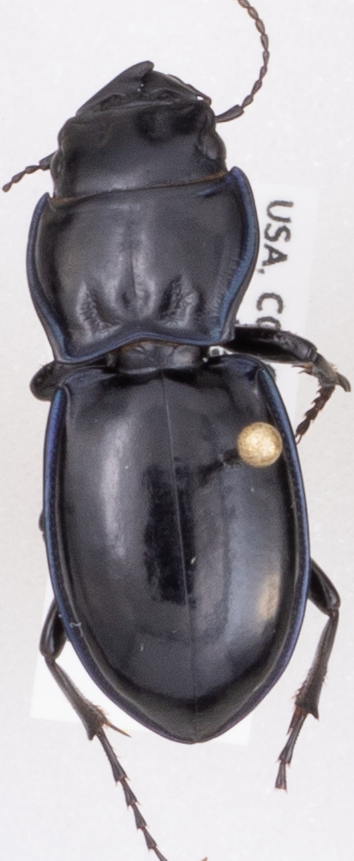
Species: Pasimachus elongatus
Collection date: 2020-09-02
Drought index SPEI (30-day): -1.77
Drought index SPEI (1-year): -0.9
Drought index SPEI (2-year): -0.2